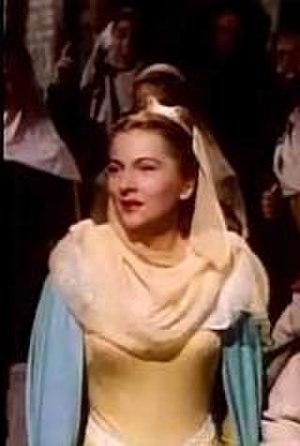
Joan Fontaine, nom de scène de Joan de Beauvoir de Havilland, est une actrice britannique née à Tokyo le 22 octobre 1917, naturalisée américaine en avril 1943 et morte le 15 décembre 2013 en Californie.
Ivanhoé est un film américano-britannique réalisé par Richard Thorpe, sorti en 1952.